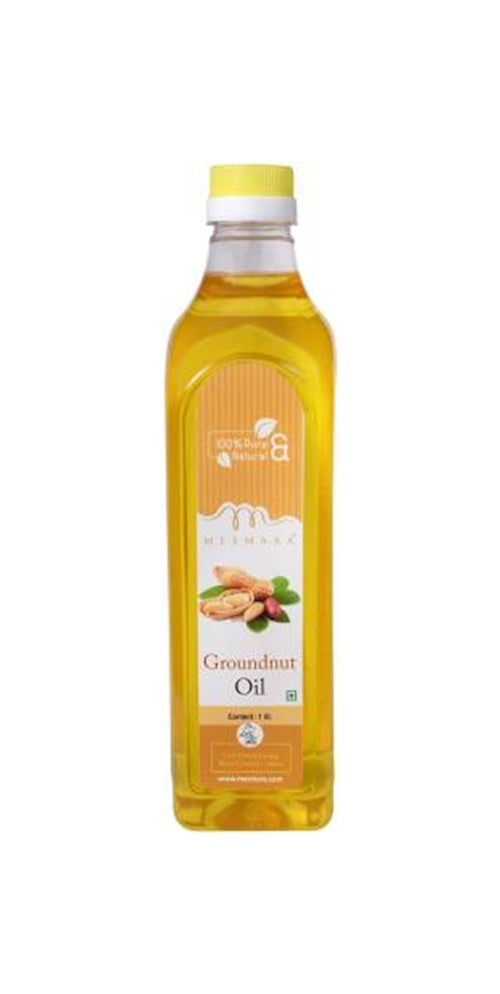
Mesmara Groundnut Oil Cold Pressed
Mesmara Groundnut Oil - Cold Pressed(Virgin, Kachi Ghani/Wooden Chekku) - 1000ml About This Products: Brand: Mesmara Model Name: Groundnut Oil Cold pressed 1 litre Type: Groundnut Oil Quantity: 1 L Used For: Cooking Processing Type: Cold Pressured Maximum Shelf Life: 24 Months Food Preference: Eggetarian Container Type: Plastic Bottle Disclaimer: The product is guaranteed to be 100% genuine. Product images are for illustrative purposes only. Images/packaging/ labels may vary from time to time due to changes made by the manufacturer's manufacturing batch and location. The product description is for information purposes only and may contain additional ingredients. Product ID: 1508409
Brand: Genie India
Category: Food, Beverages & Tobacco > Food Items > Cooking & Baking Ingredients > Cooking Oils > Peanut Oil